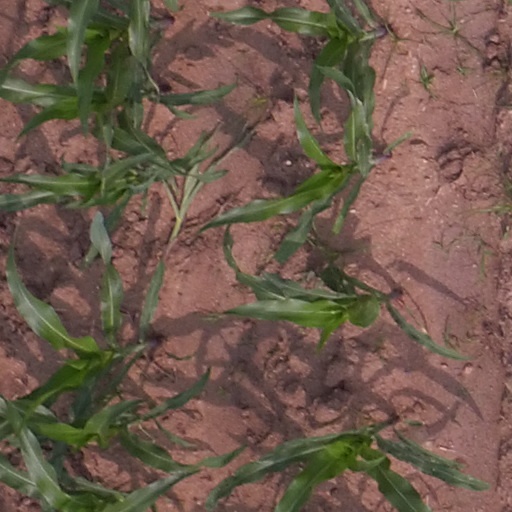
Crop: maize; corn